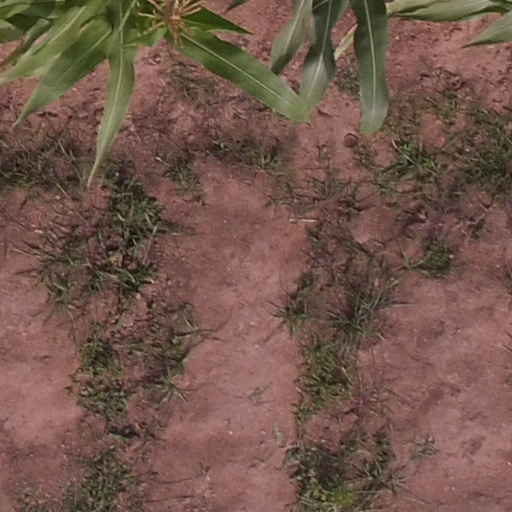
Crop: maize; corn